Santuario del Noce

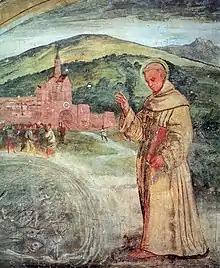
"Predica ai pesci" ("Preaching to the fish"), Girolamo Tesssari, c. 1535–1537, fresco (detail), Santuario del Noce, Camposampiero

A circa 1533–1536 altarpiece by Bonifacio de' Pitati now in the chapel's apse depicts Anthony preaching from the walnut tree. Between about 1535 and 1537, Girolamo Tessari painted a cycle of frescoes representing Saint Anthony's most important miracles in the chapel, including a half lunette fresco depicting Anthony's sermon to the fish.